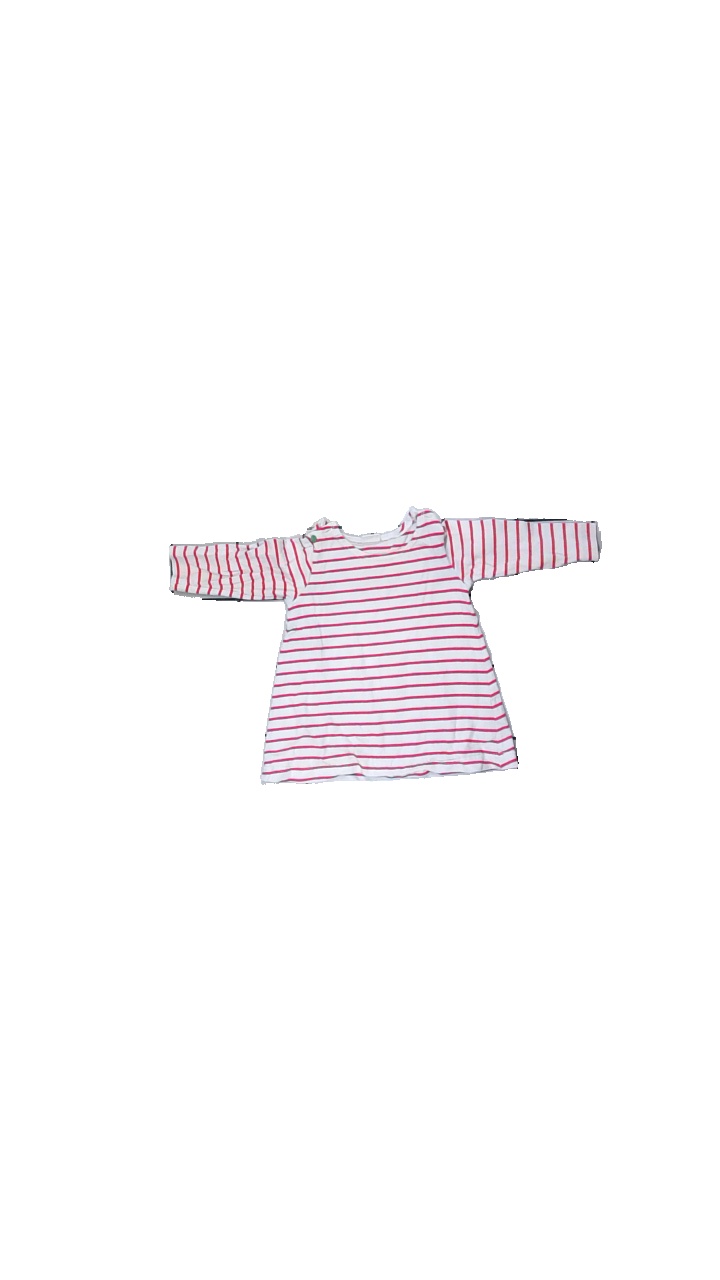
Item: Dress (Children)
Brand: Lindex
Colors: Red, Grey
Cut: Regular, C-collar
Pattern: Striped
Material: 100% cotton
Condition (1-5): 3
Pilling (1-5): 5
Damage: dress has been stained in wash
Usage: Recycle
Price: <50